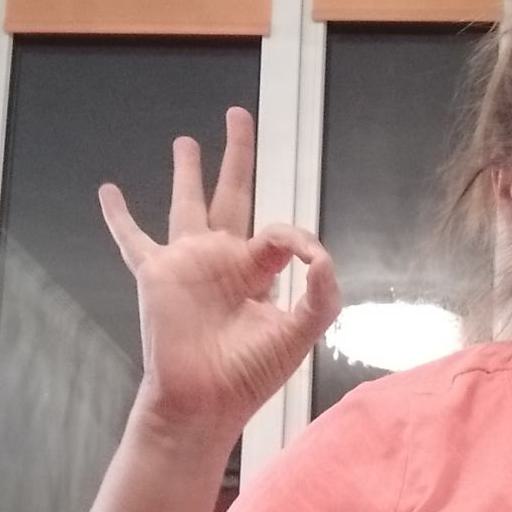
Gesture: ok